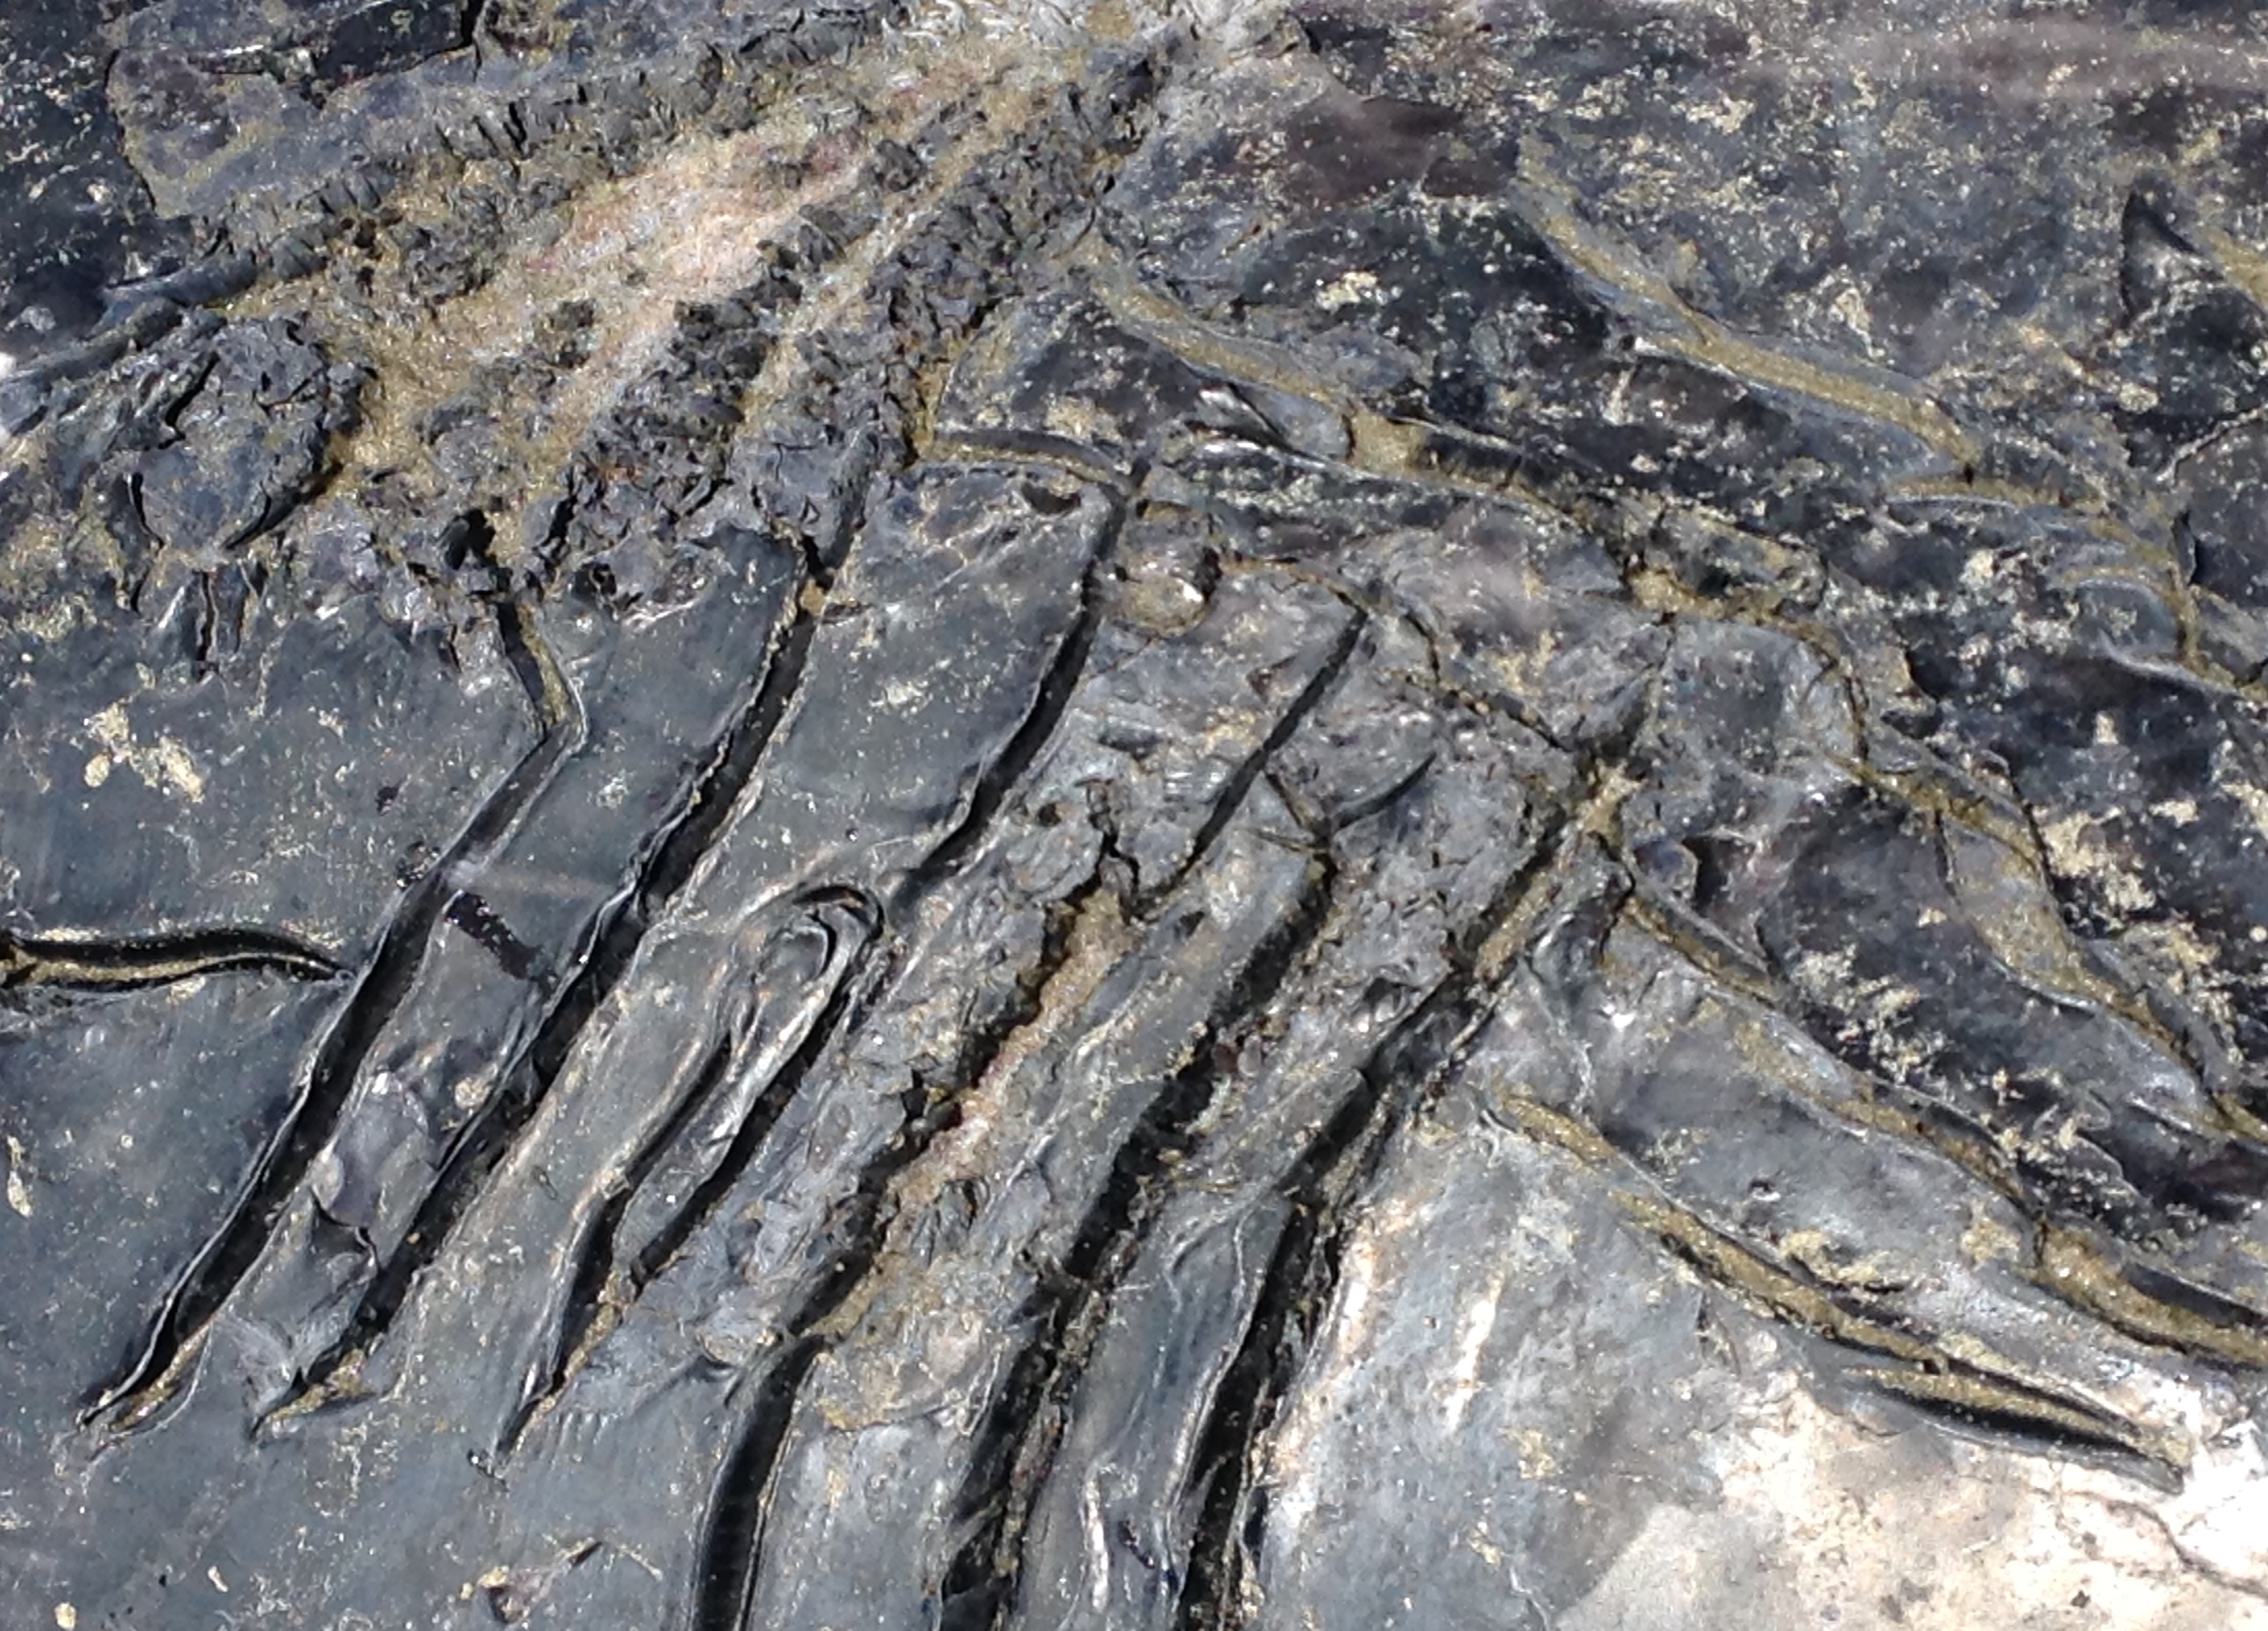
rock, mud, soil, material, geology, morrobay, orcas, orcinusorca, eschrichtiusrobustus, orcabitemarks, graywhale, morrostrandstatebeach, killerwhales, graywhalecalf, orcawhalekill, predatorsofthesea, geological phenomenon